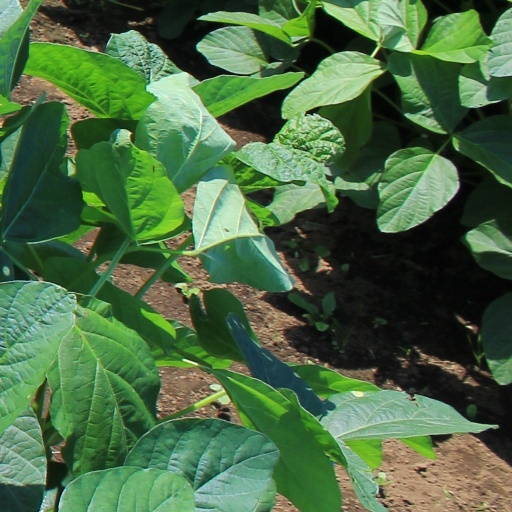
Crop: soybean